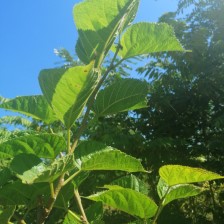
Variety: TaiwanStraberry